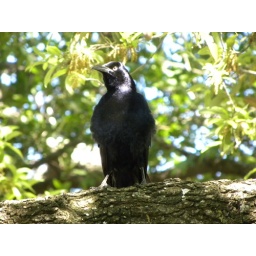
a male great-tailed grackle in a blooming live oak tree